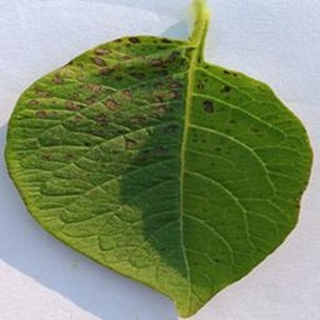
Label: potato_early_blight